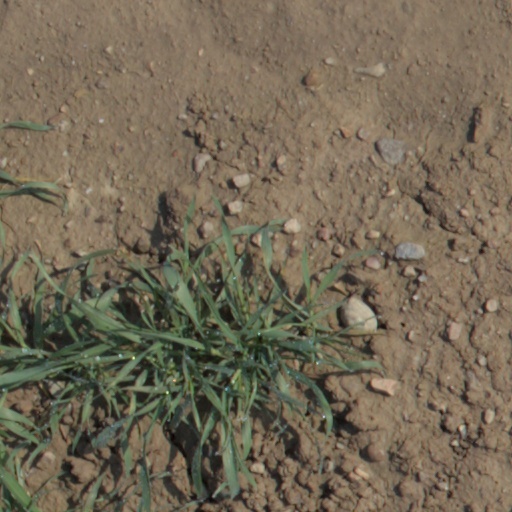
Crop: wheat